Parable of the Talents

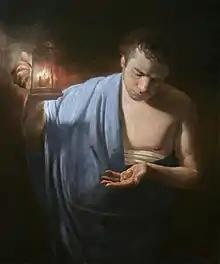
The "Parable of the Talents", depicted by artist Andrei Mironov. Oil on canvas, 2013

The "Parable of the Talents" has been depicted by artists such as Rembrandt, Jan Luyken, and Matthäus Merian. In literature, the "Threepenny Novel" (1934), by Bertolt Brecht (1895–1956), presents a social critique of the parable as an ideological tool of capitalist exploitation of the worker and of society.